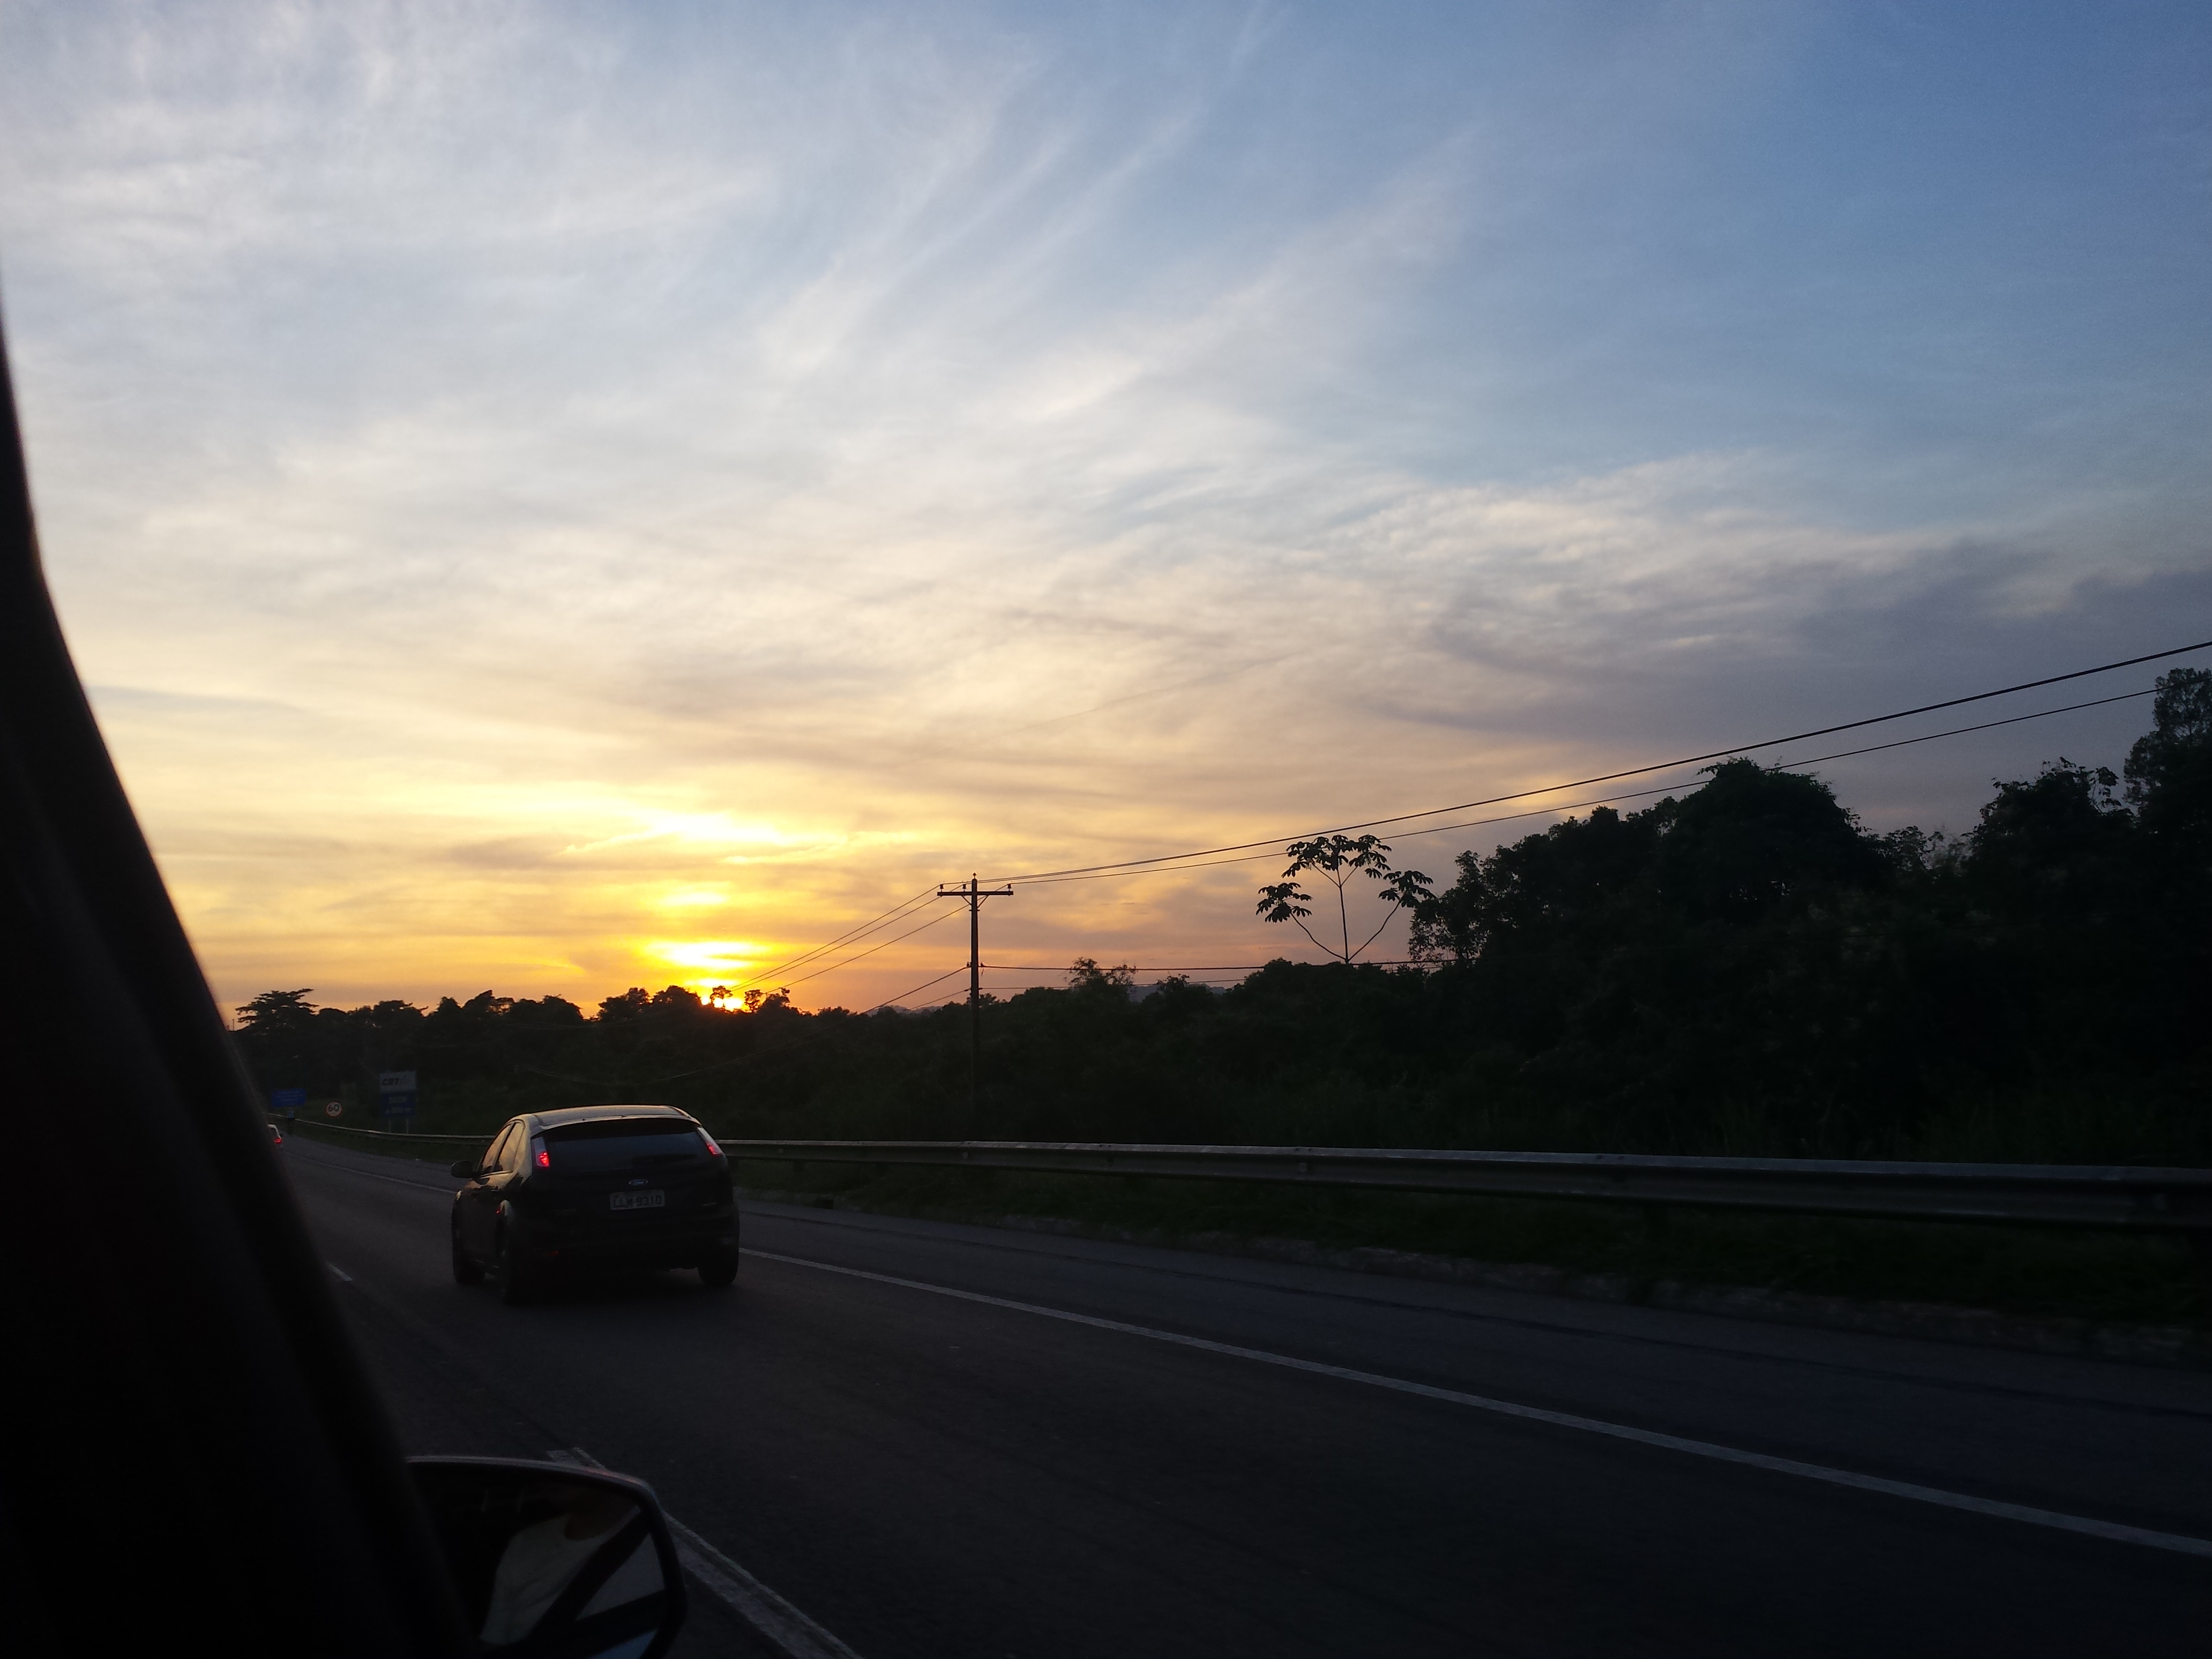
road, trip, car, sunshine, sky, cloud, sunset, afterglow, morning, evening, atmospheric phenomenon, sunrise, horizon, tree, mountain, dusk, infrastructure, highway, ocean, freeway, lane, atmosphere, asphalt, meteorological phenomenon, sunlight, road surface, night, vehicle, plant, road trip, vacation, cumulus, dawn, city, metal